Nickel(II) bis(acetylacetonate)

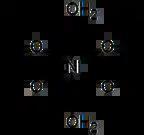
Structure of Ni(acac)(HO).

As in the anhydrous form, the Ni(II) centres occupy octahedral coordination sites. The coordination sphere is provided by two bidentate acetylacetonate (acac) ligands and two aquo ligands. Ni(acac)(HO) exists as "cis" and "trans" isomers. Trans isomers are also observed for Ni(acac)(pyridine-"N"-oxide). In the "trans" isomers, the axial Ni–O bonds are greater in length (210.00 pm) than the equatorial Ni–O bonds (200.85 pm and 199.61 pm).